Acronychia acidula

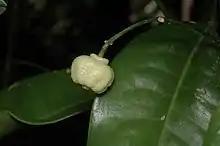
Fruit

Acronychia acidula, commonly known as lemon aspen or lemon wood, is a species of small to medium-sized rainforest tree that is endemic to Queensland. It has simple, elliptical leaves, small groups of flowers in leaf axils and more or less spherical fruit. The aromatic and acidic fruit is harvested as a bushfood.